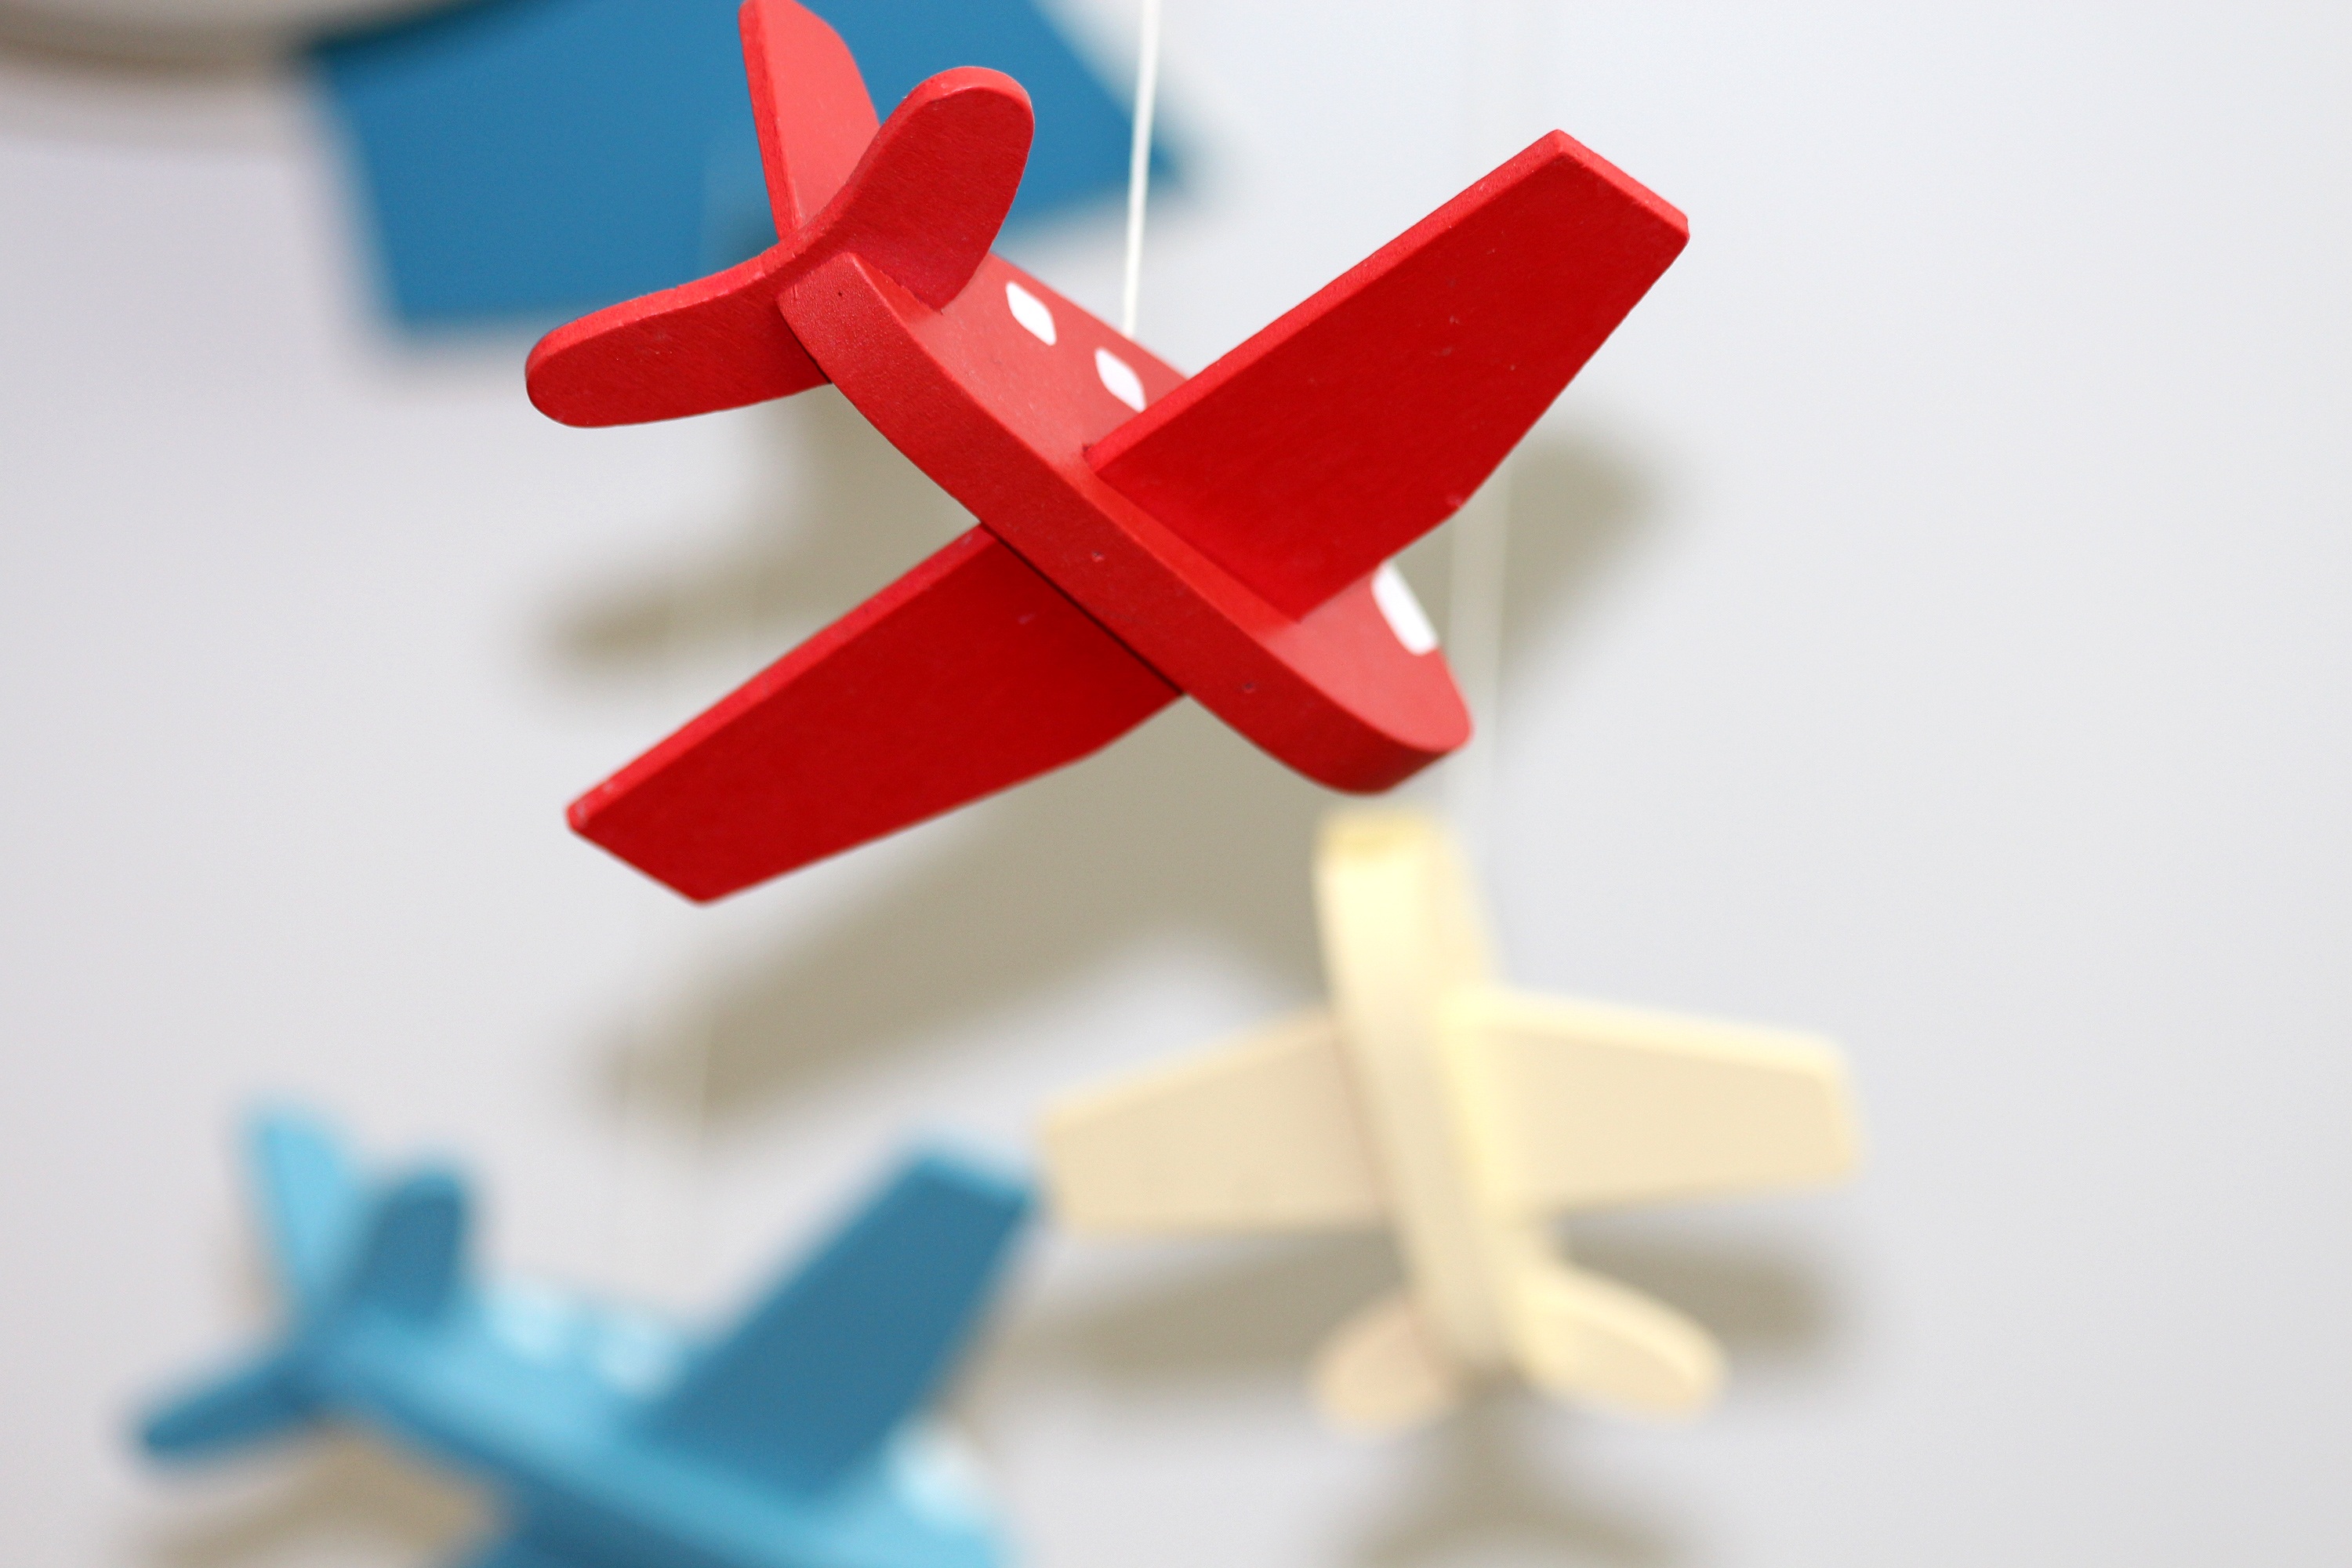
hand, number, plane, finger, red, toy, toys, light background